The Personal History of David Copperfield

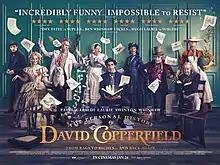
U.K. theatrical release poster

The Personal History of David Copperfield is a 2019 historical comedy-drama film written and directed by Armando Iannucci, based on the 1850 novel "David Copperfield" by Charles Dickens. It stars Dev Patel as the title character, along with Aneurin Barnard, Peter Capaldi, Morfydd Clark, Daisy May Cooper, Rosalind Eleazar, Hugh Laurie, Tilda Swinton, Ben Whishaw and Paul Whitehouse.